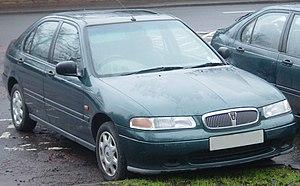
La Rover 400 est une gamme d'automobile familiale fabriquée par l'ancien constructeur anglais Rover de 1990 à 1999 dans l'Usine de Longbridge. Elle sera lancée en 1990 puis en 1995. Elles sont remplacées en 1999 par la Rover 45. Elle était produite en collaboration avec Honda car la première génération était produite sur la base de la Concerto et la seconde génération sur celle de la Domani.